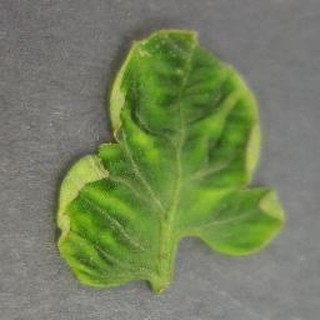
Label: tomato_yellow_leaf_curl_virus